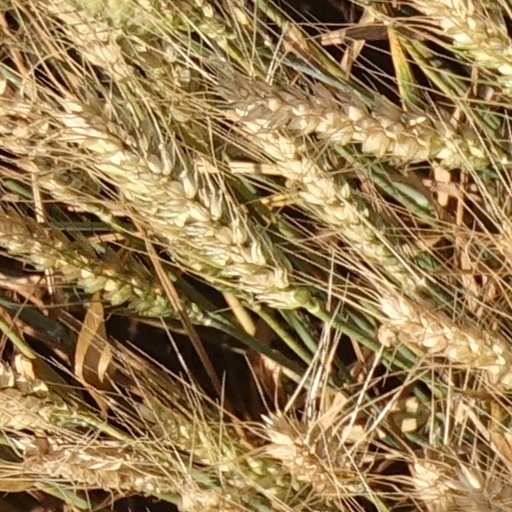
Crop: wheat